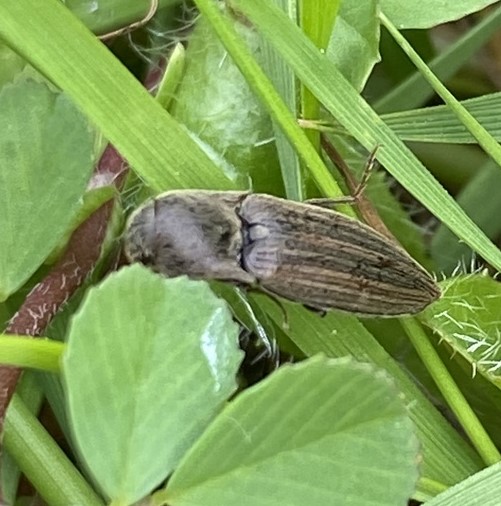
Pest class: clickbeetles_wireworms